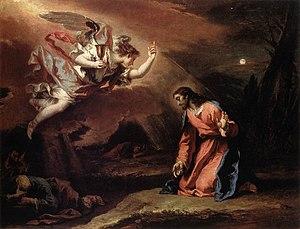
Le mont des Oliviers est une colline à l'est de Jérusalem ; il englobe en fait les deux collines situées immédiatement au nord de celle-ci. Le lieu est important pour les trois religions abrahamiques.